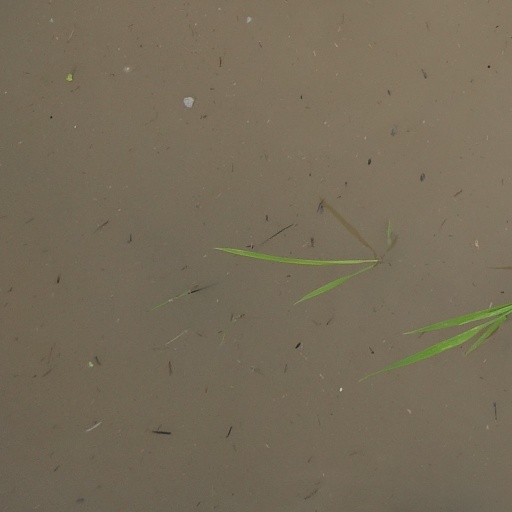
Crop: rice